2016–17 Chelsea F.C. season

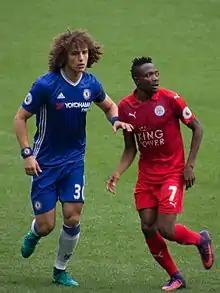
Luiz marks Ahmed Musa while Chelsea overcome champions Leicester City's challenge.

After suffering back-to-back Premier League losses to top-four rivals Liverpool and Arsenal, Antonio Conte switched to a 3–4–3 formation against Hull City on the 1 October which earned him a 2–0 victory, thanks to a goal apiece from Willian and Diego Costa. The new formation featured a back-three pairing of Gary Cahill, David Luiz and César Azpilicueta, with two wing-backs providing cover in the form of Marcos Alonso on the left-hand side and Victor Moses on the right-hand side.